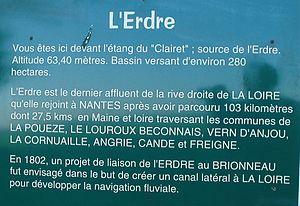
La Pouëze est une ancienne commune française située dans le département de Maine-et-Loire en région Pays de la Loire.